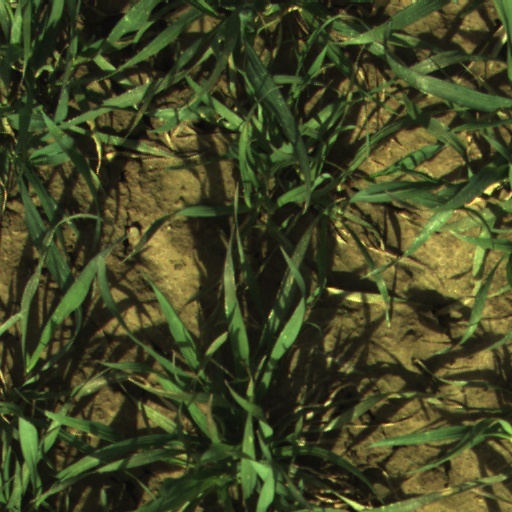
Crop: wheat